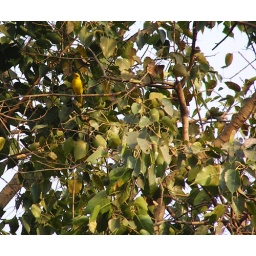
A eurasian golden oriole I spotted in the foilage.